United States Disciplinary Barracks

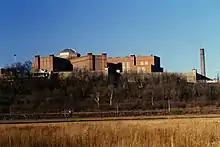
The original 19th century USDB was dubbed "The Castle" or "Little Top" due to its size and location.

The original USDB followed the Pennsylvania plan modeling on a layout of the Eastern State Penitentiary where cell blocks radiated out from a central structure. Individual cells were relatively isolated. In contrast, the civilian prison, modeled on the Auburn Correctional Facility in New York, reflected a newer concept where prisoners were housed in a large rectangular building where there was a certain amount of communal living. The site covered with walls from high.